Piers Courage

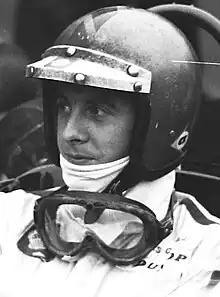
Courage at the 1968 German Grand Prix

Piers Raymond Courage (27 May 1942 – 21 June 1970) was a British racing driver, who competed in Formula One from to .